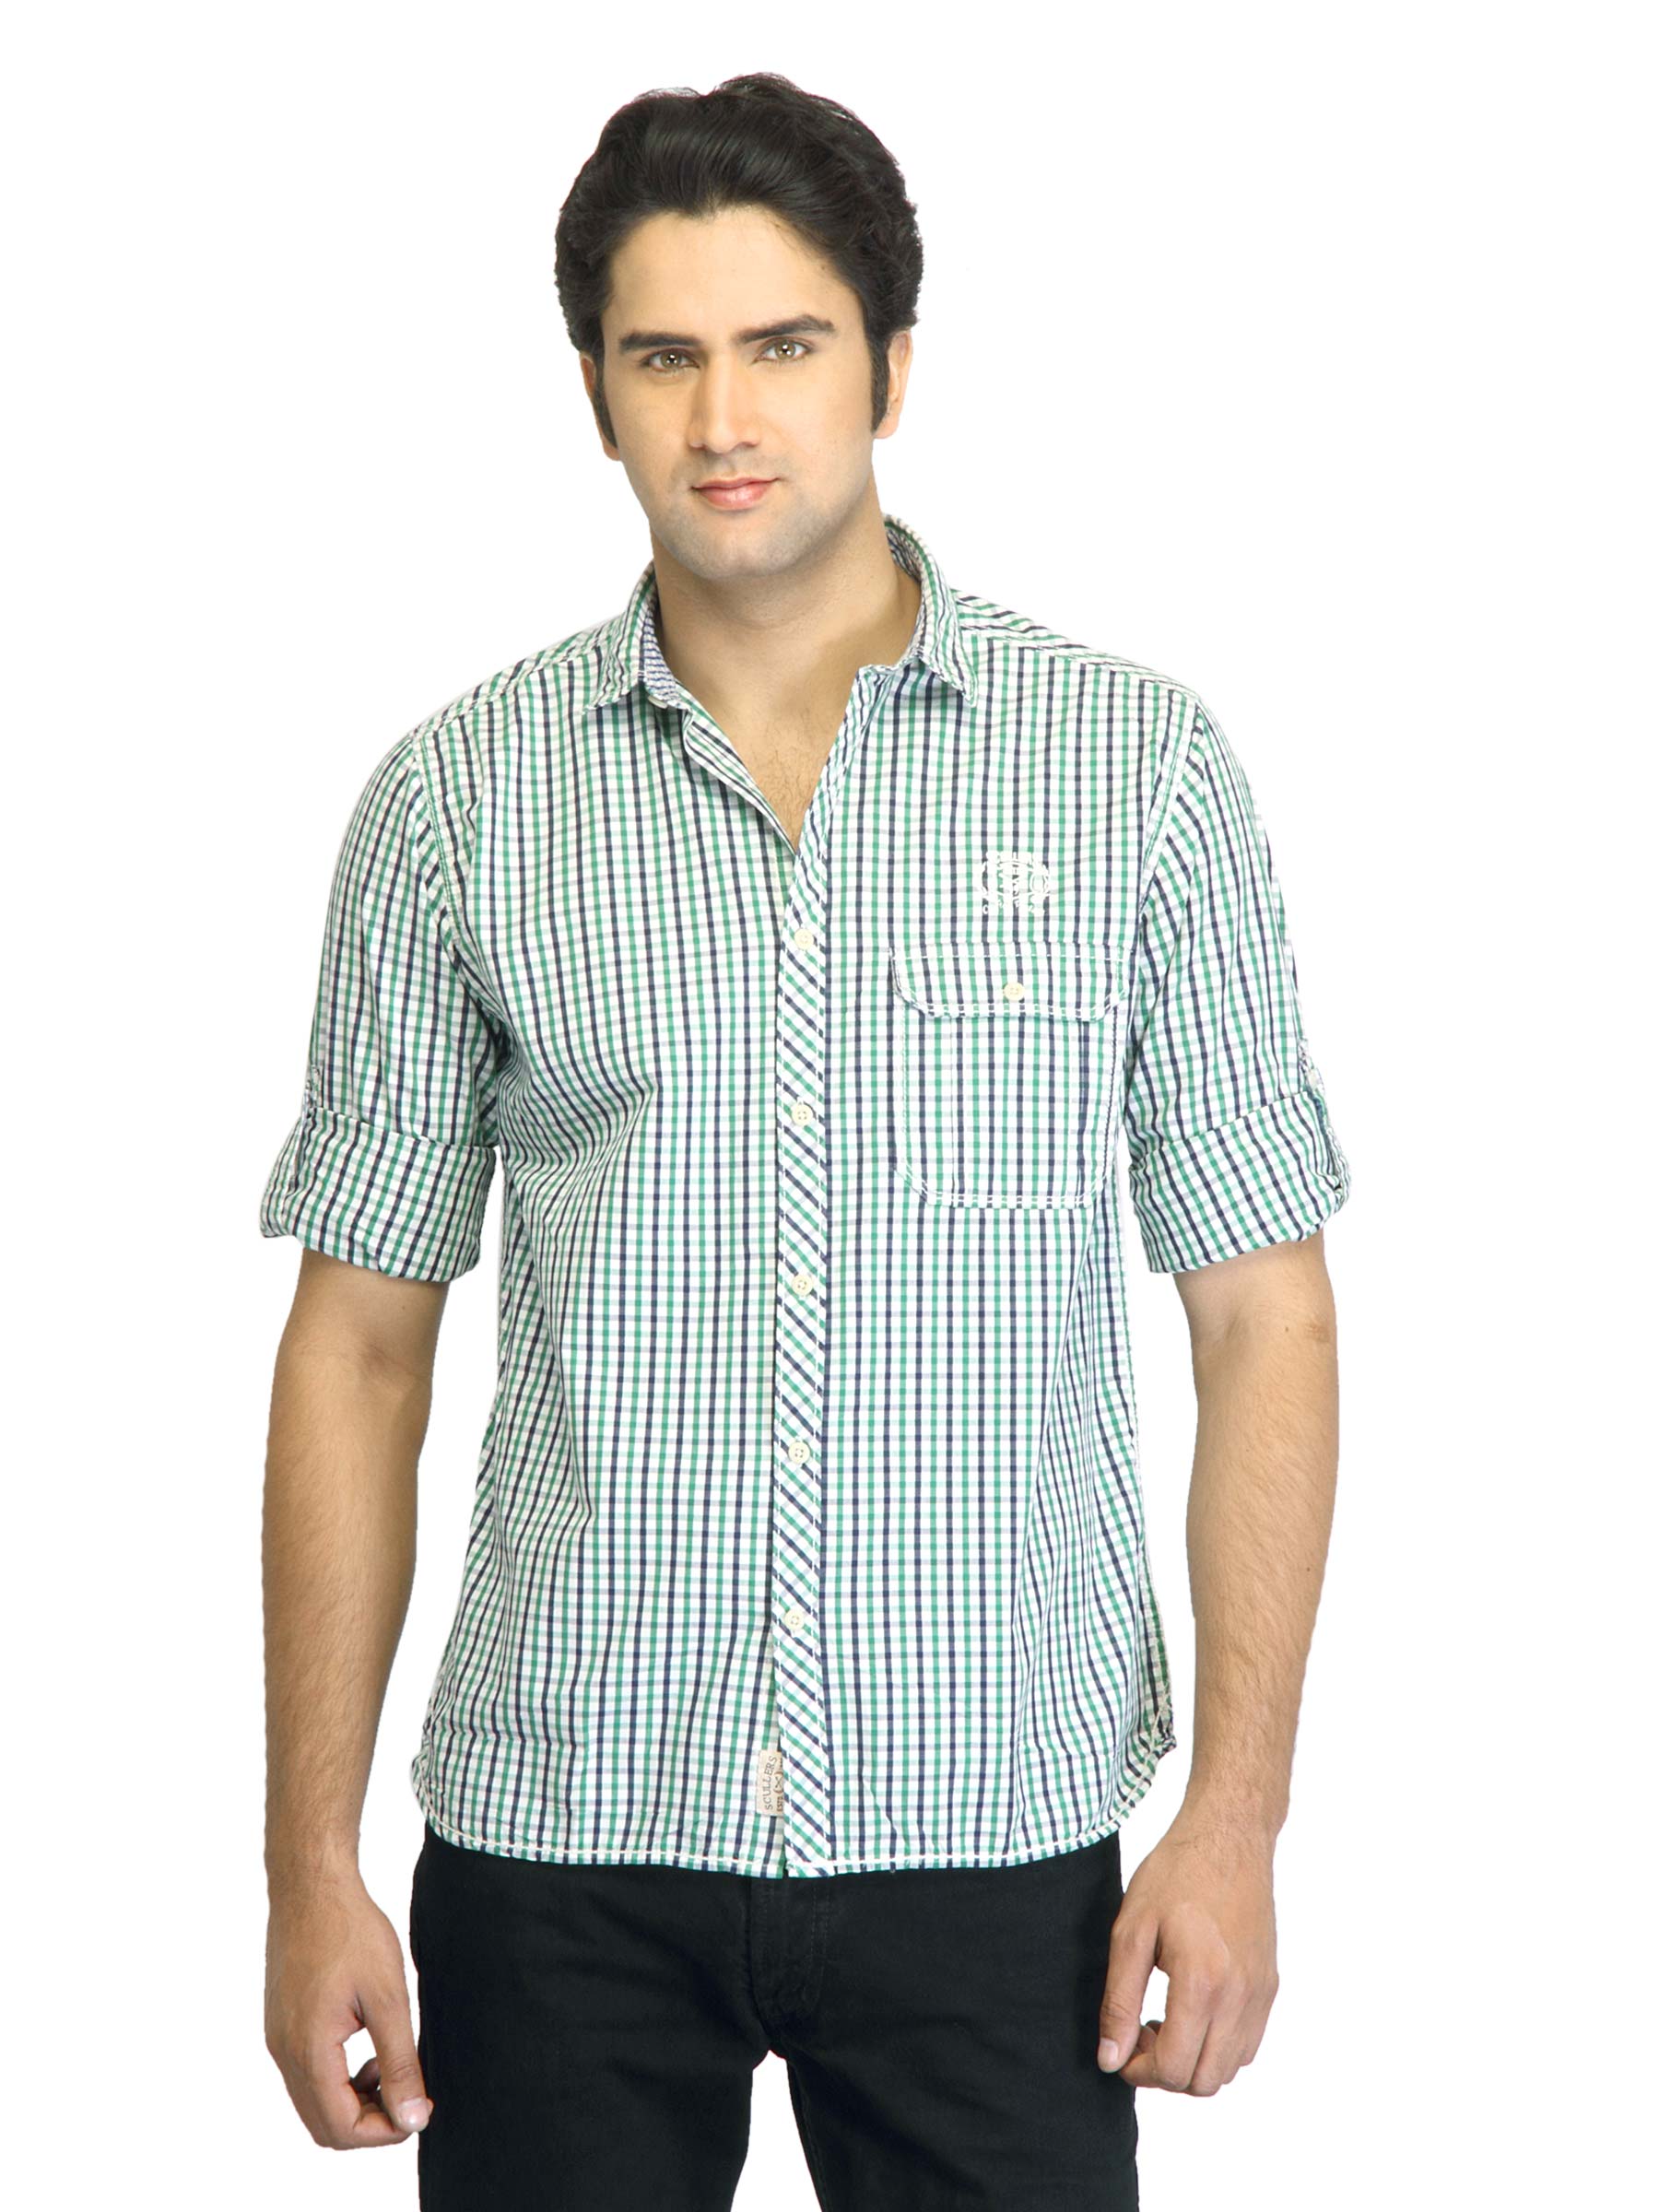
Scullers Men Check Green & Blue Shirt
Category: Apparel / Topwear / Shirts
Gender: Men
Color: Green
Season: Summer 2012
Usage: Casual